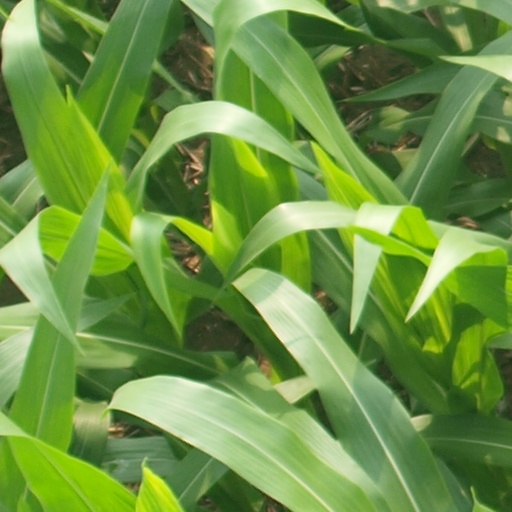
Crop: maize; corn